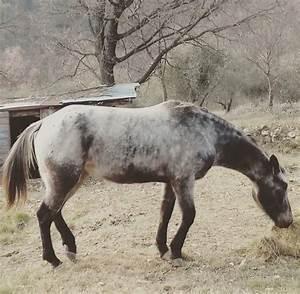
horse